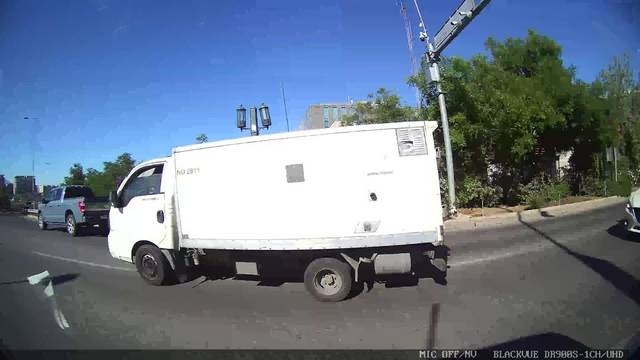
Region: Chile
Coordinates: -33.365, -70.514